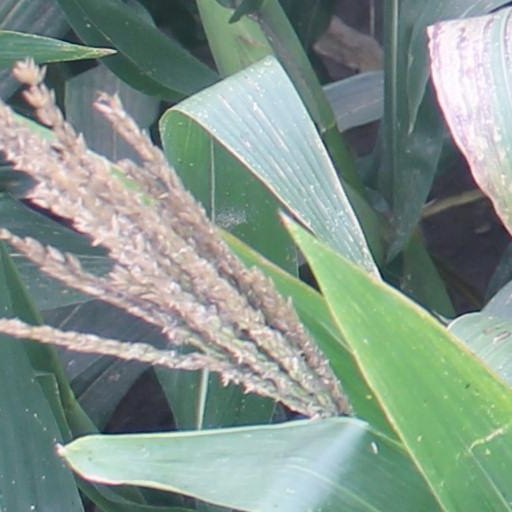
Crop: maize; corn